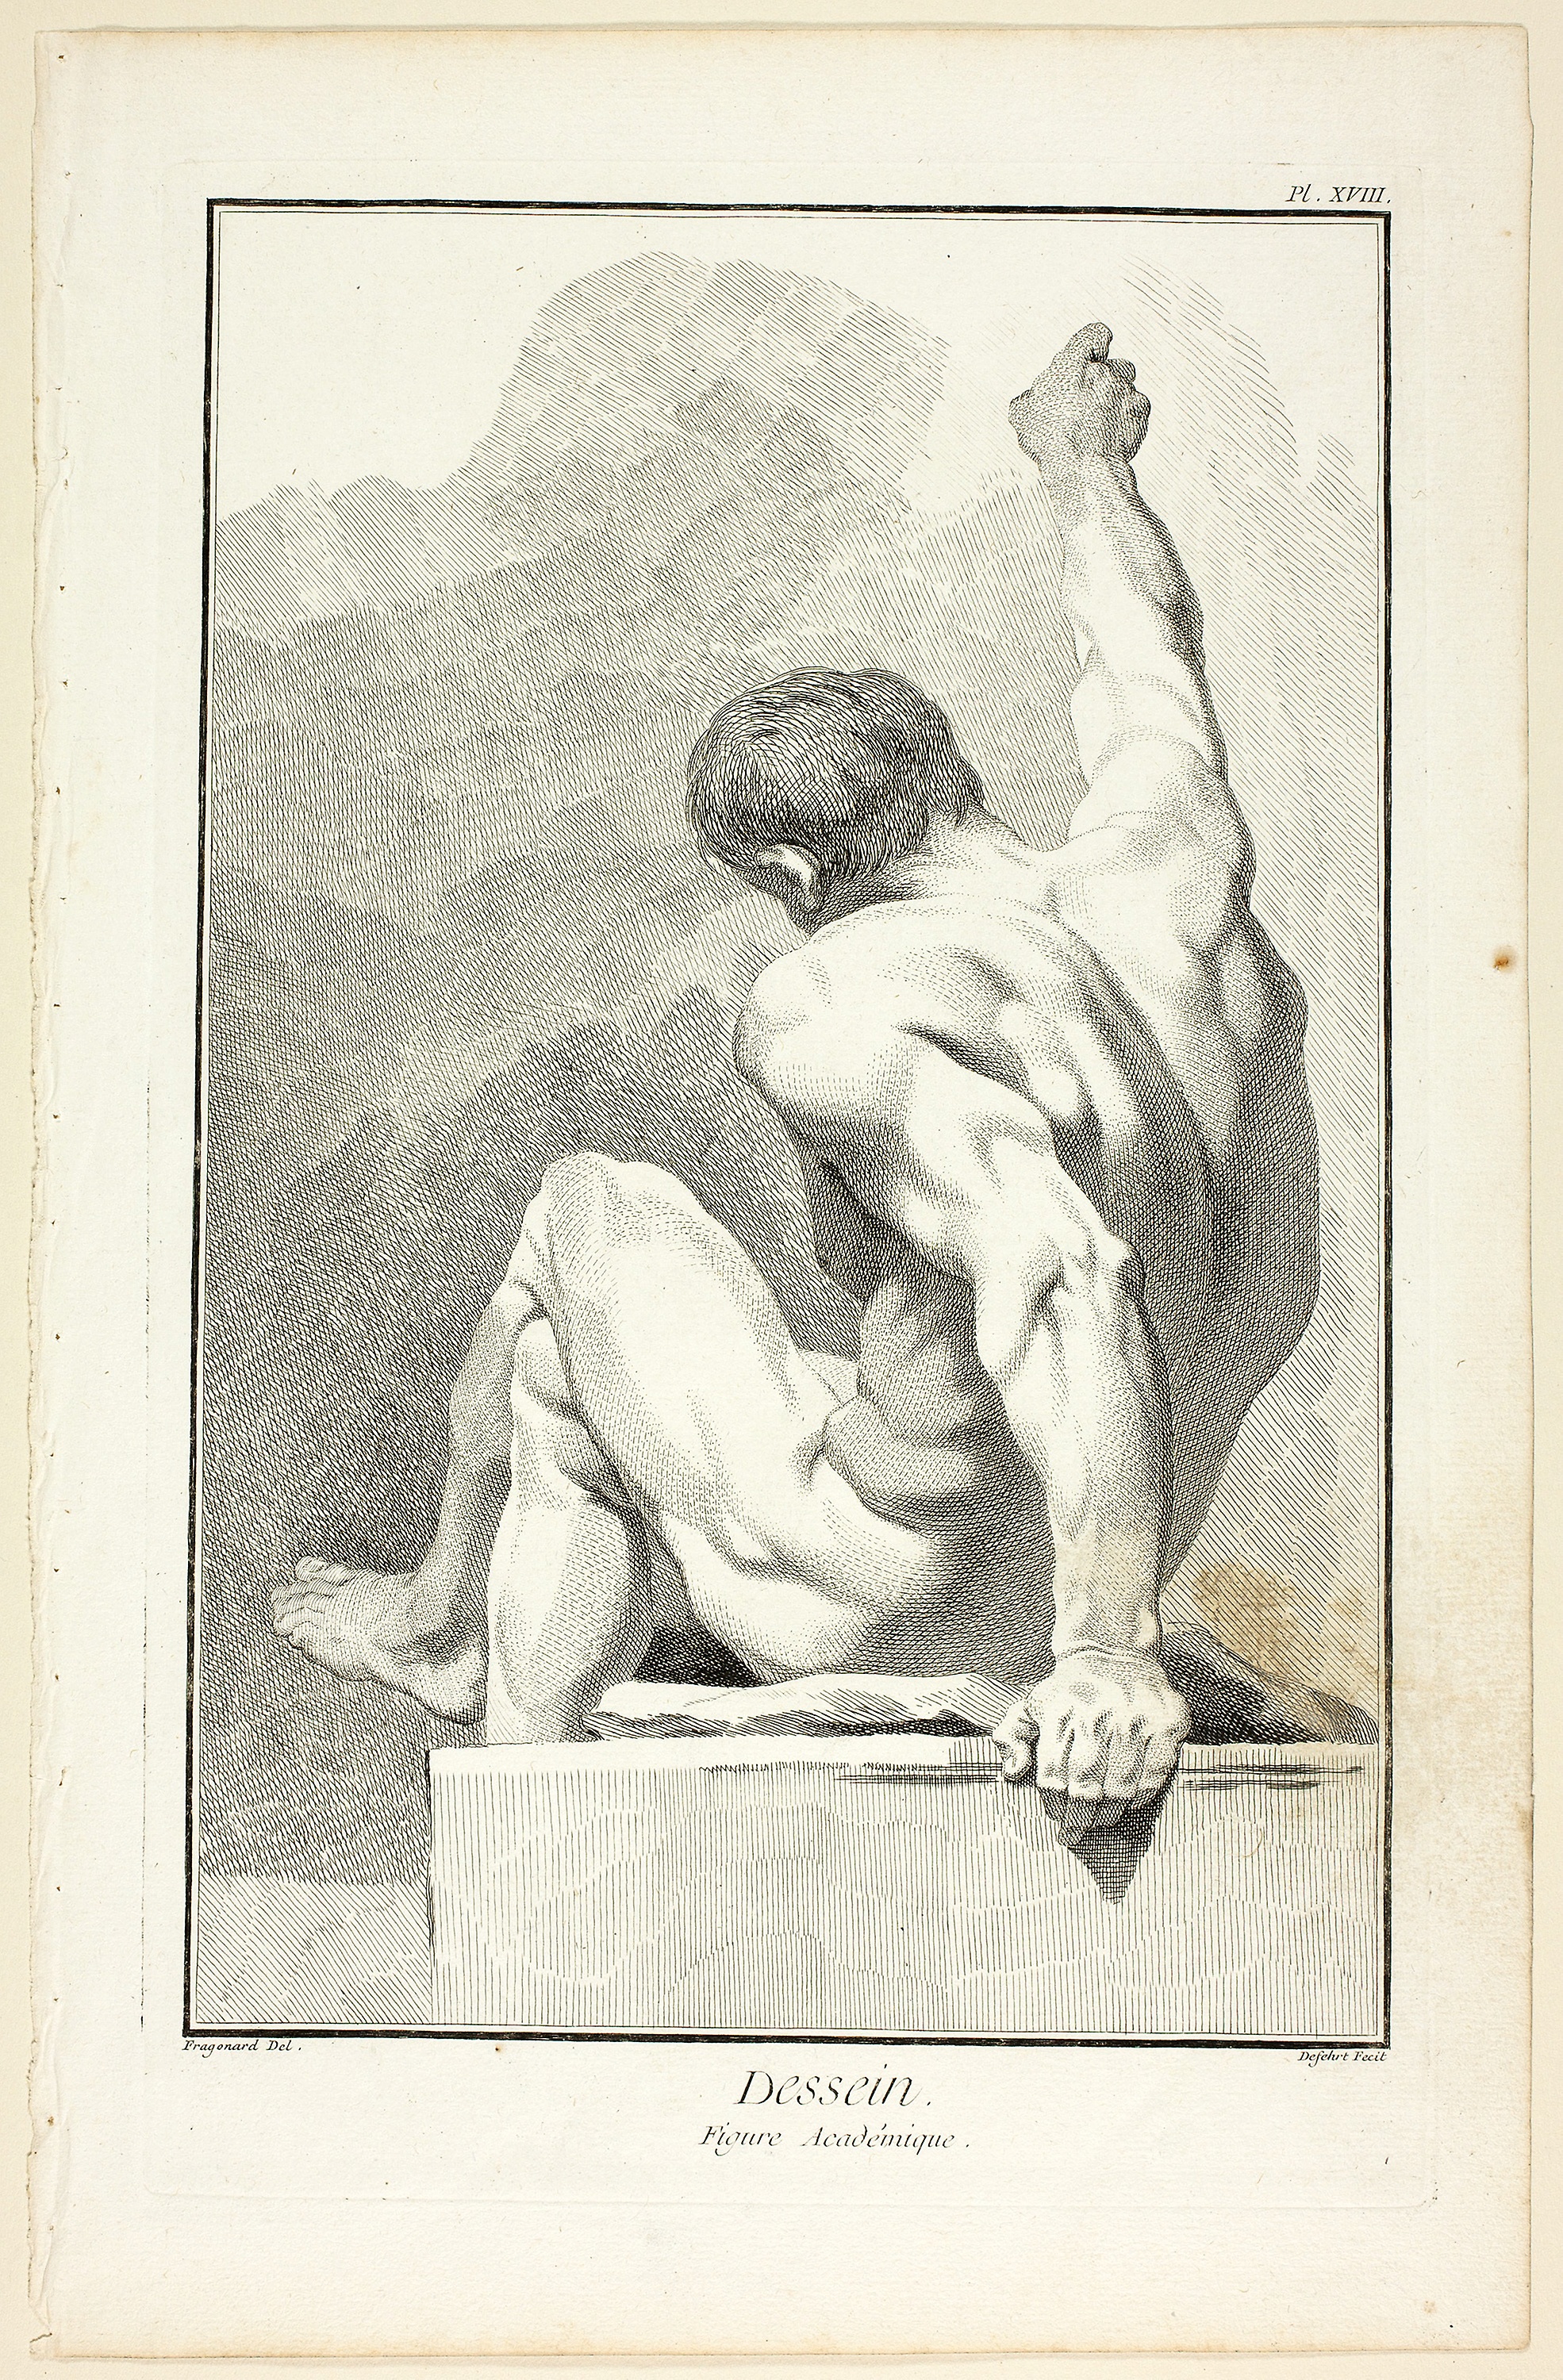
photograph, mammal, art, text, picture frame, standing, drawing, figure drawing, joint, artwork, illustration, paper, visual arts, stock photography